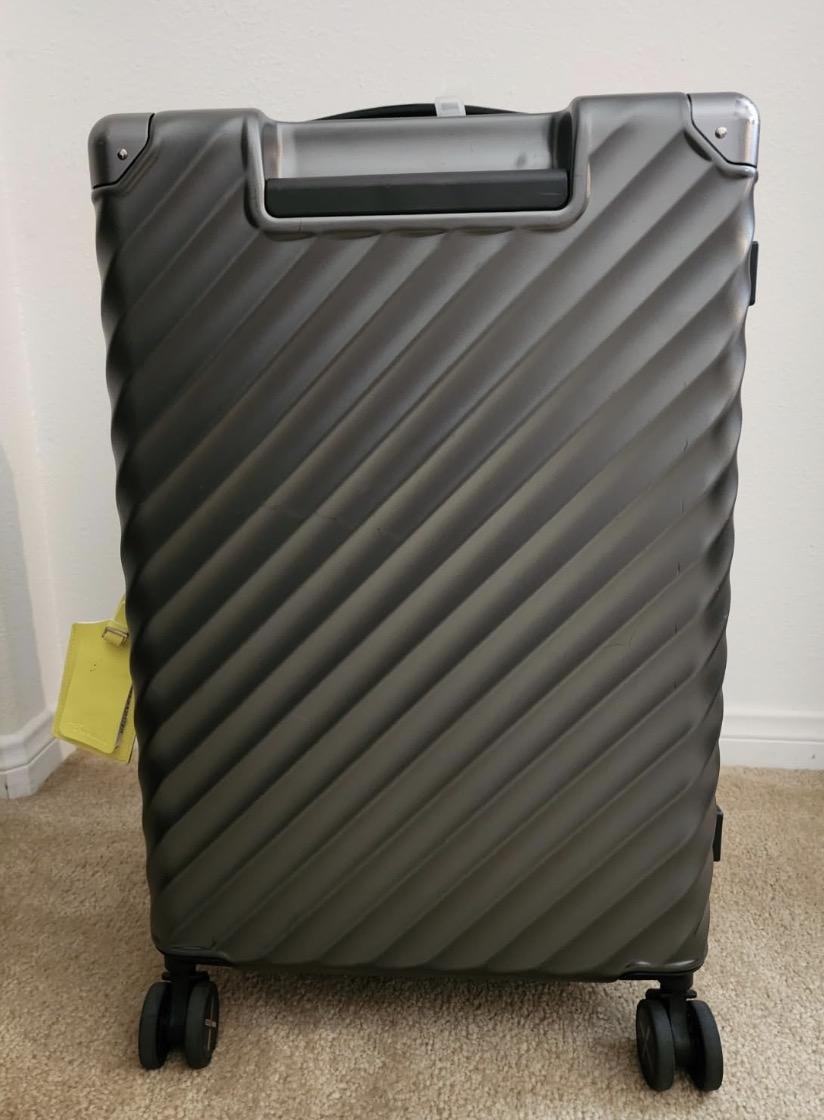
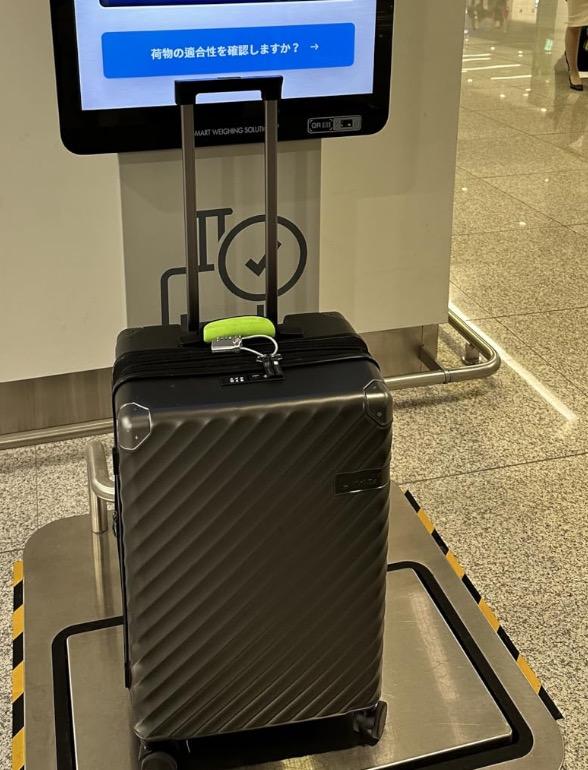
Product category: misc
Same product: yes